Question: Please indicate a possible affordance area of the sit_on_bench that can be used for sitting on
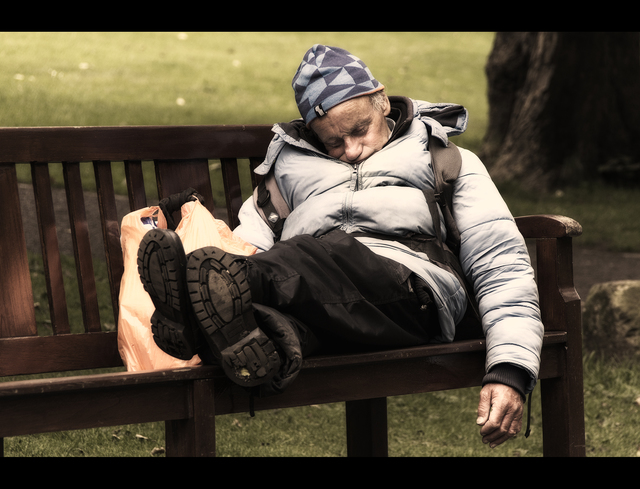
Answer: [18.5, 314.5, 568.5, 392.5]